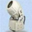
Label: lamp